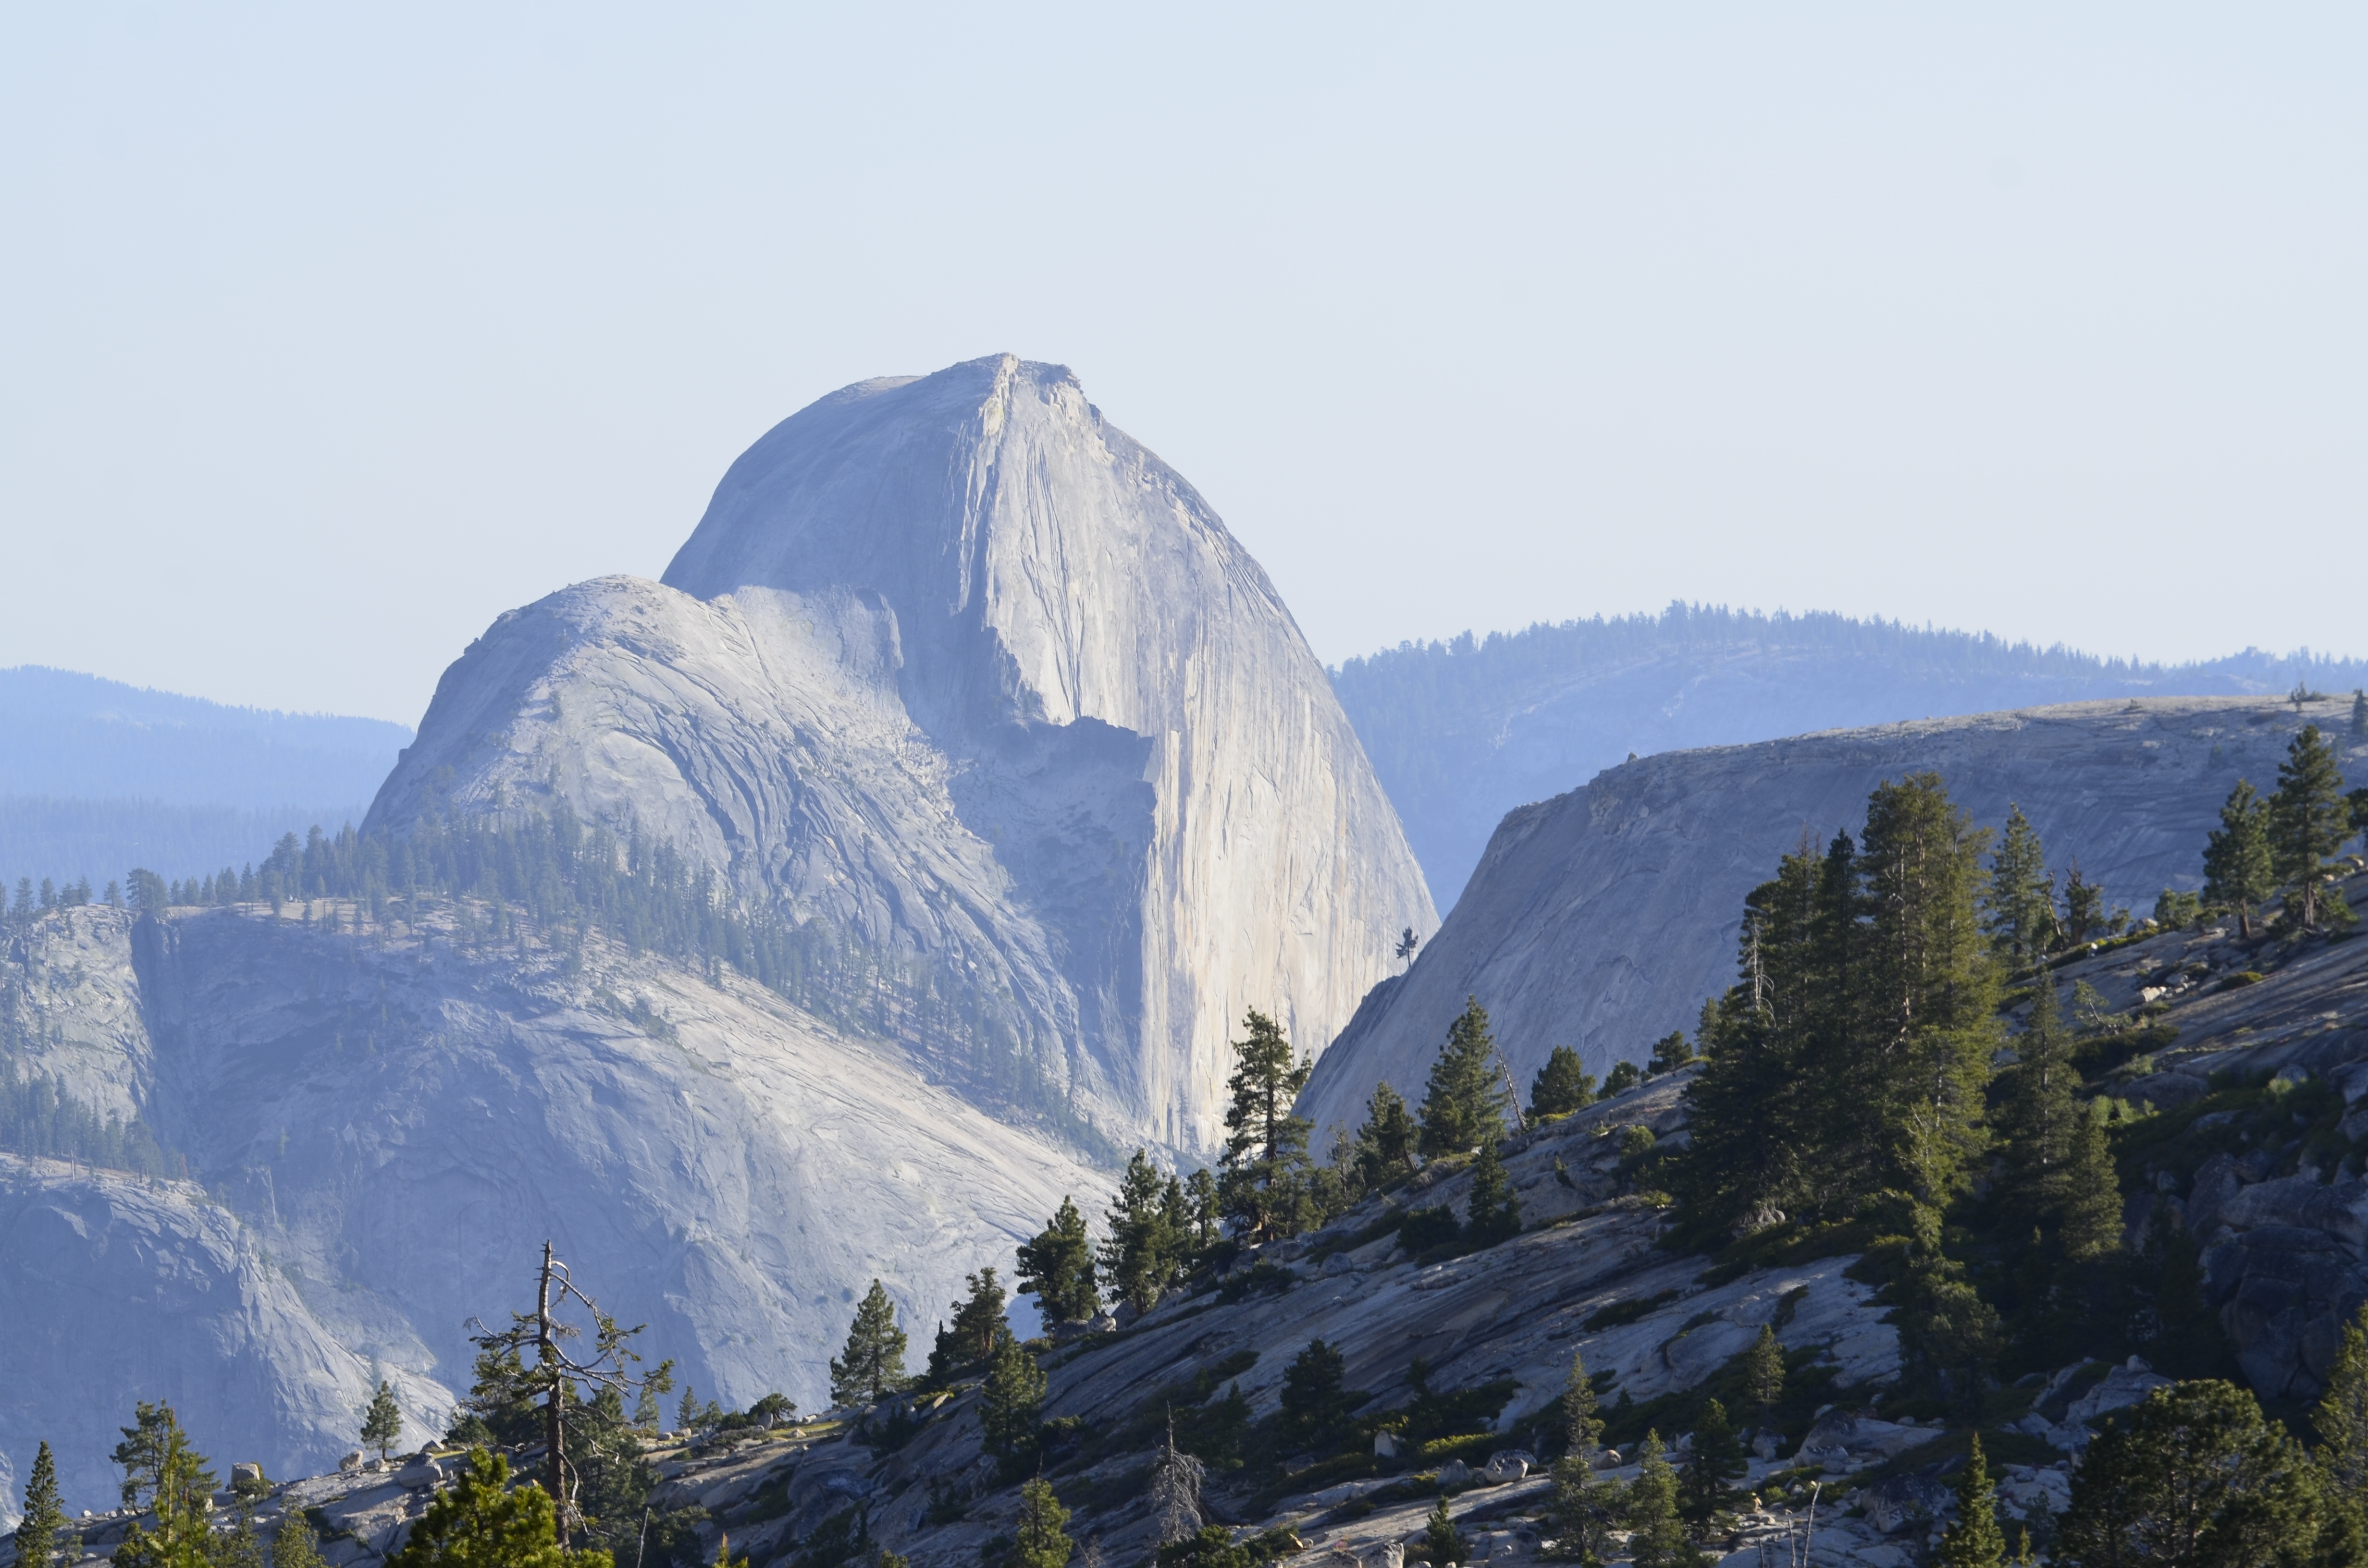
wilderness, mountain, snow, adventure, valley, mountain range, yosemite, park, usa, america, national park, california, ridge, summit, yosemite national park, half dome, alps, plateau, landform, granite rock, mariposa county, yosemite valley, mountain pass, geographical feature, mountainous landforms